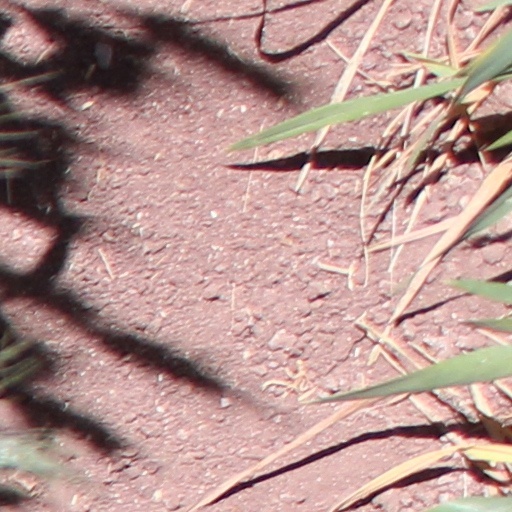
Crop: wheat